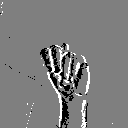
ASL letter: n